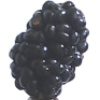
Label: Mulberry 1